Question: Please indicate a possible affordance area of the hold_book that can be used for holding
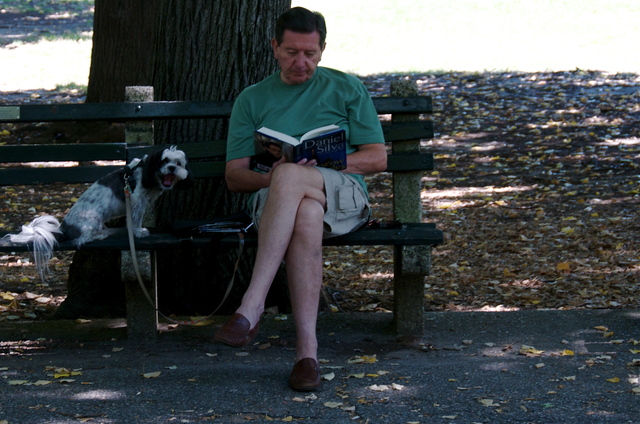
Answer: [240.5, 111.5, 358.5, 200.5]